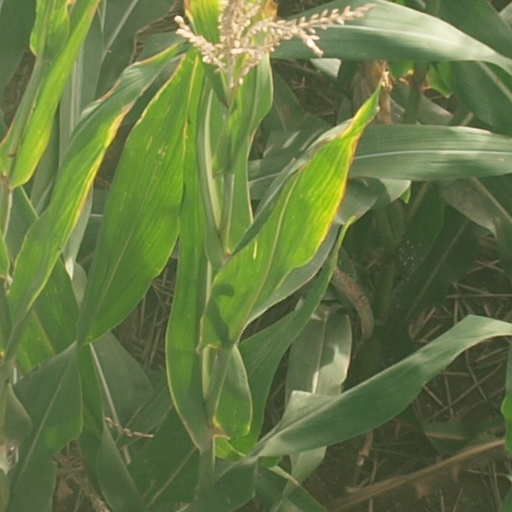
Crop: maize; corn